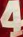
Number: 4